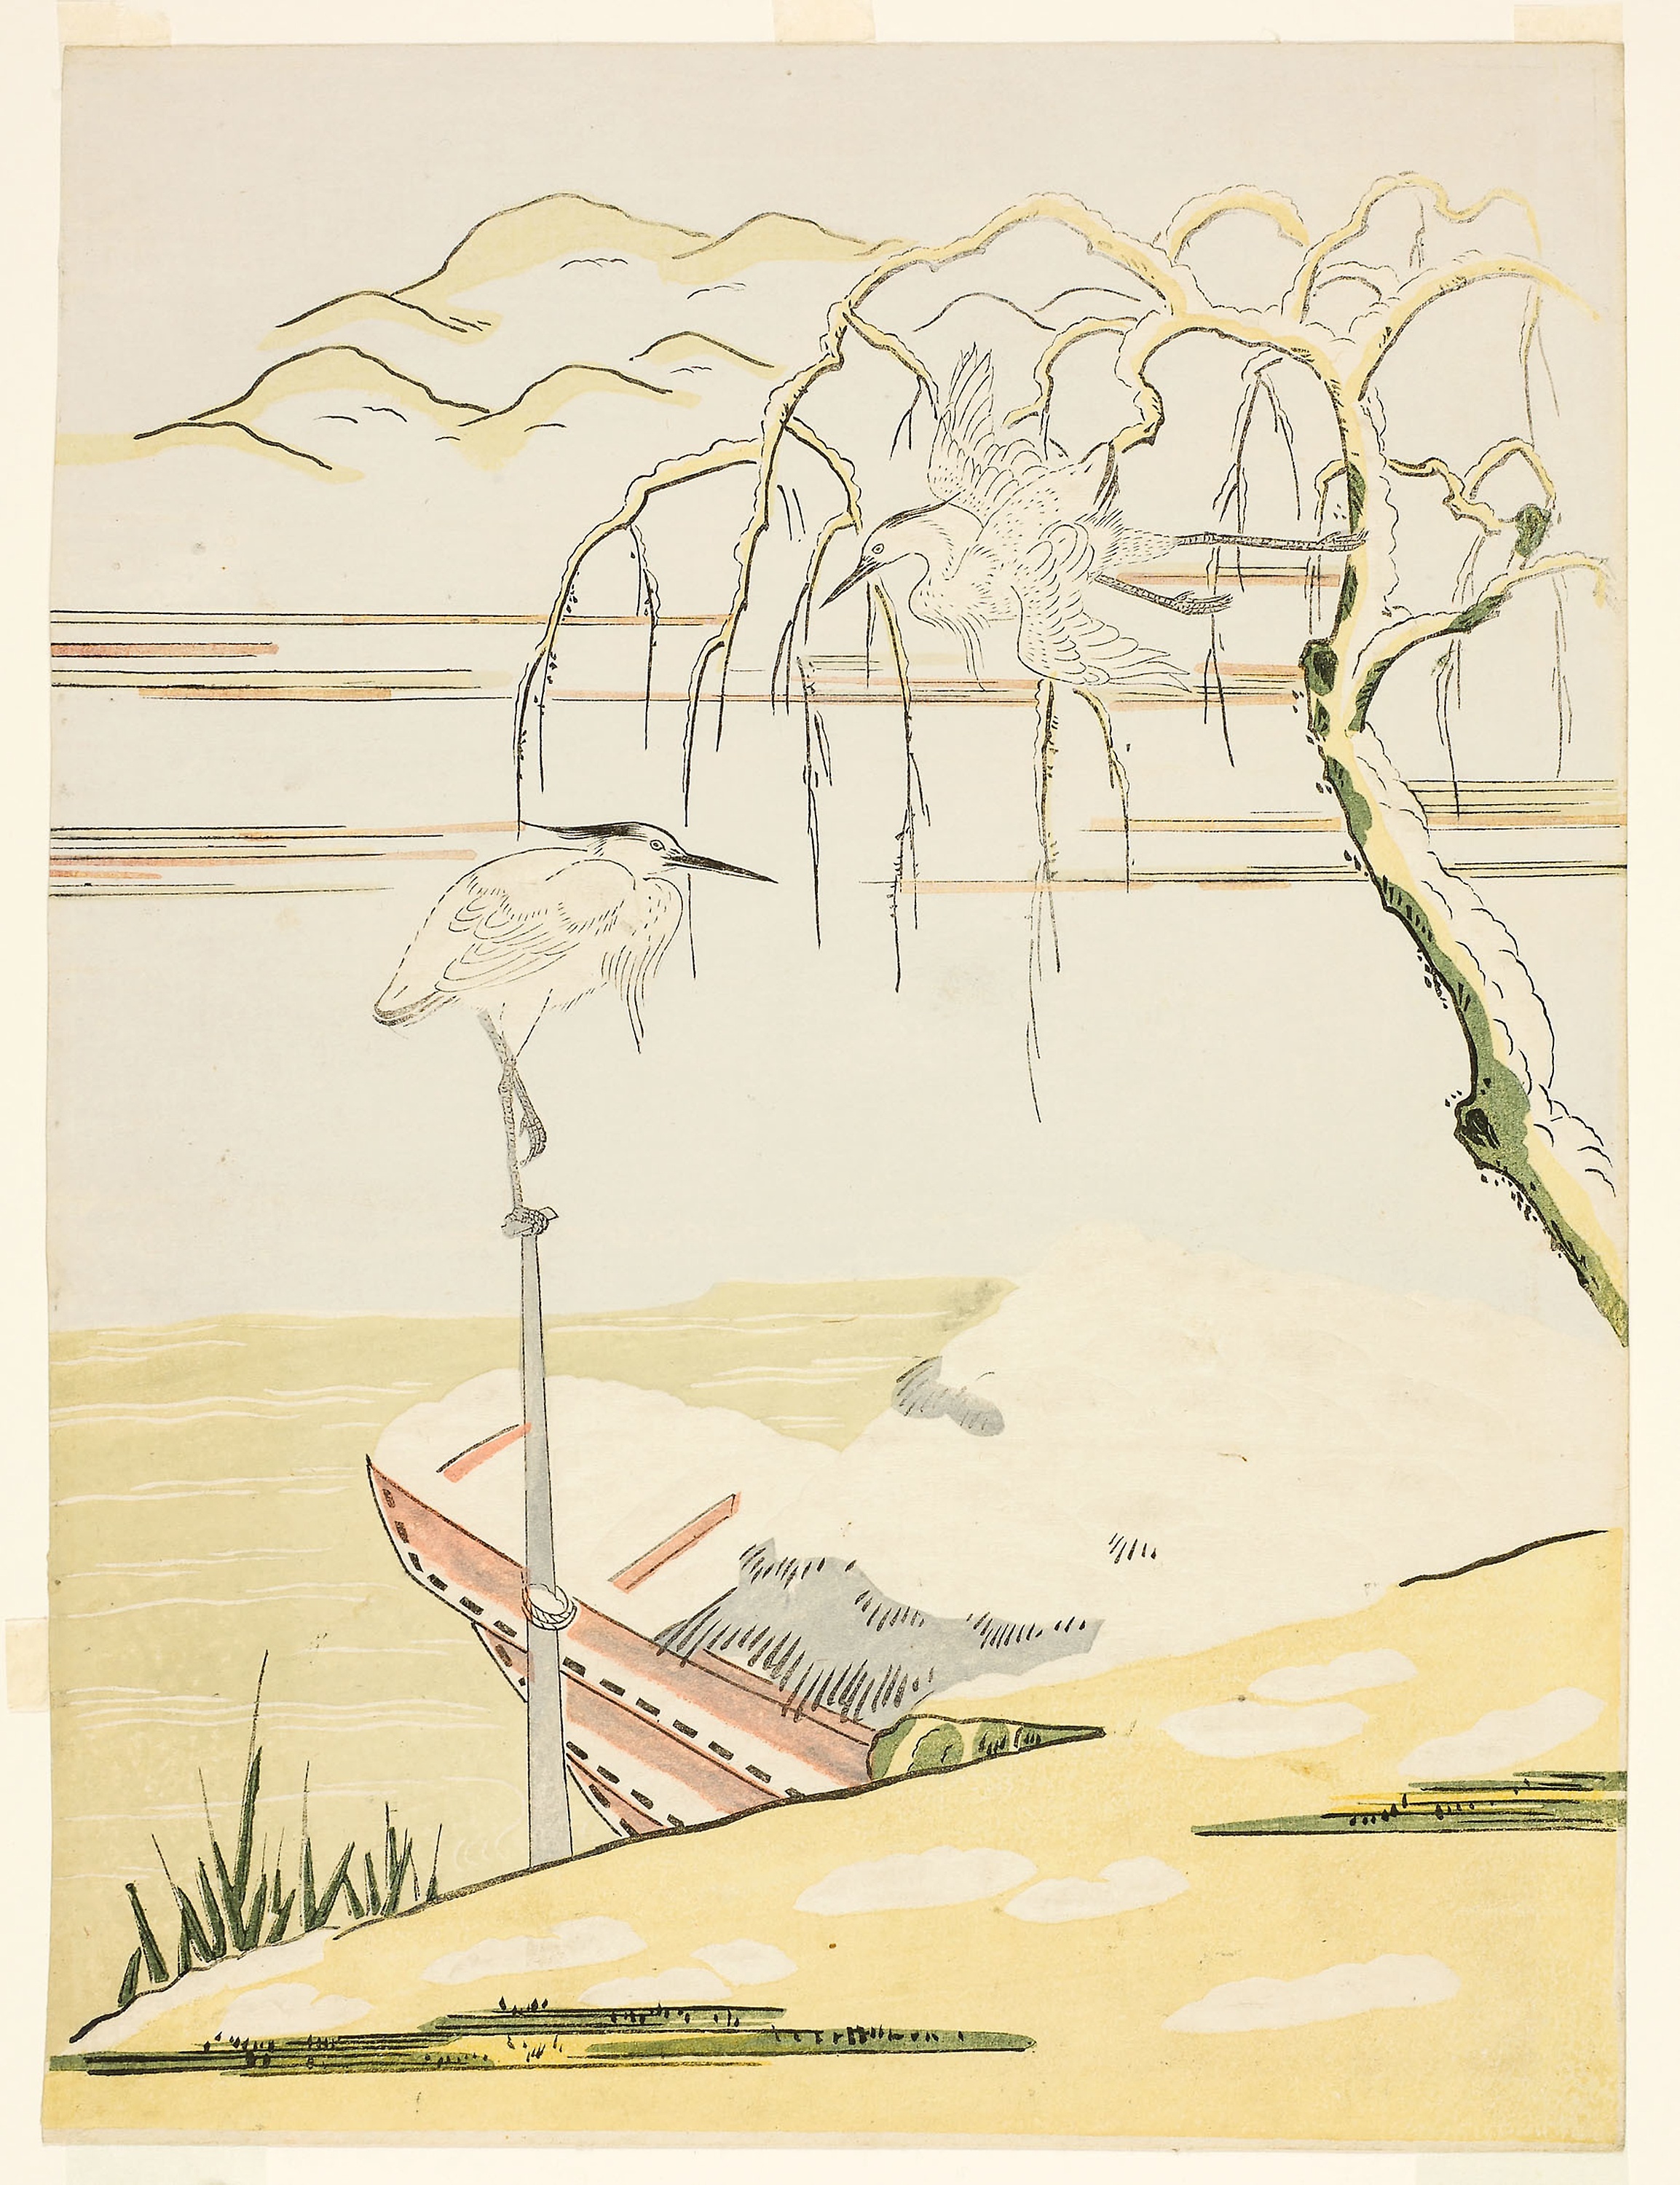
illustration, drawing, art